Postural yoga in India

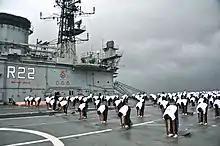
Indian Navy personnel in Uttanasana on board INS "Viraat" for the first International Day of Yoga in 2015

Yoga, transformed by what the Austrian anthropologist and Indologist Agehananda Bharati called "the pizza effect", having journeyed across the Atlantic and back, returned with new "flavours and ingredients". It had become sleek, modern, a sign of health and fitness and urban cool; it had in large part lost its close association with Hinduism, and had indeed become almost wholly a form of exercise rather than religion of any kind.